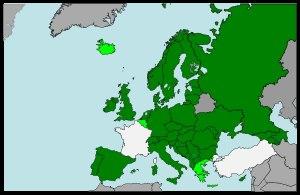
La Commission européenne pour la démocratie par le droit a présenté au Conseil de l'Europe le 8 février 1991 un projet de « convention européenne pour la protection des minorités ». Contrairement à d'autres documents internationaux relatifs aux droits de l'homme, la notion de « minorités » est abordée et il est précisé que les ressortissants étrangers ne sont pas inclus dans le cadre de la présente convention, qui ne s'applique qu'aux minorités autochtones.